Old Parish Church, Peterhead

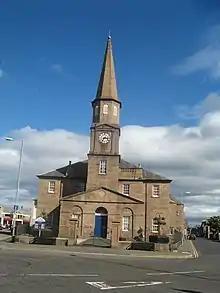
The church in 2013

Old Parish Church (also known as Muckle Kirk) is a Category A listed building located on Maiden Street in Peterhead, Aberdeenshire, Scotland. Local brothers Robert and John Mitchell built the church between 1804 and 1806, to a design by Alexander Laing, of Edinburgh. Its Burgerhuys bell dates to 1647.